Carnival in the Netherlands

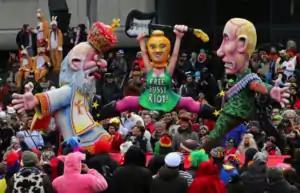
Carnaval 2013: Carnaval parades often emphasize ridiculing and social criticism

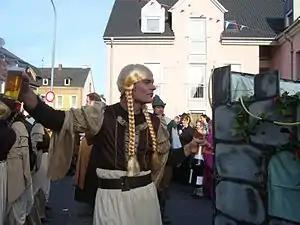
Role reversal and suspension of social norms is part of the origin of the carnival

Carnival in the Netherlands (also called "vastenavond" – eve of the fasting or ) is a festival held mainly in the Southern and Eastern regions of the Netherlands with an emphasis on role-reversal and the suspension of social norms, as part of celebrations of Carnival. The feast was assimilated by the Catholic Church, taking elements from ancient pagan spring festivals and is celebrated in the three days preceding the Christian holidays of Ash Wednesday and Lent.